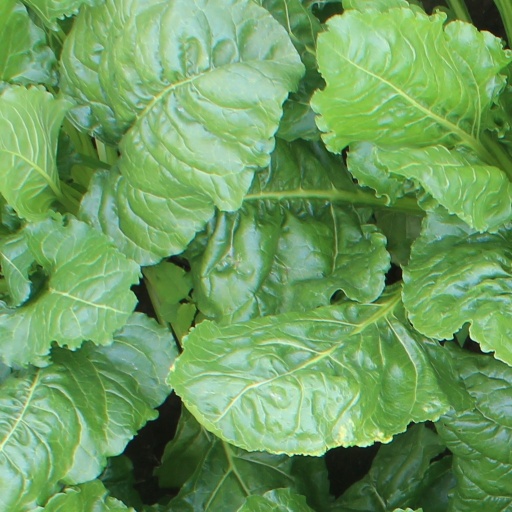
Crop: sugar beet